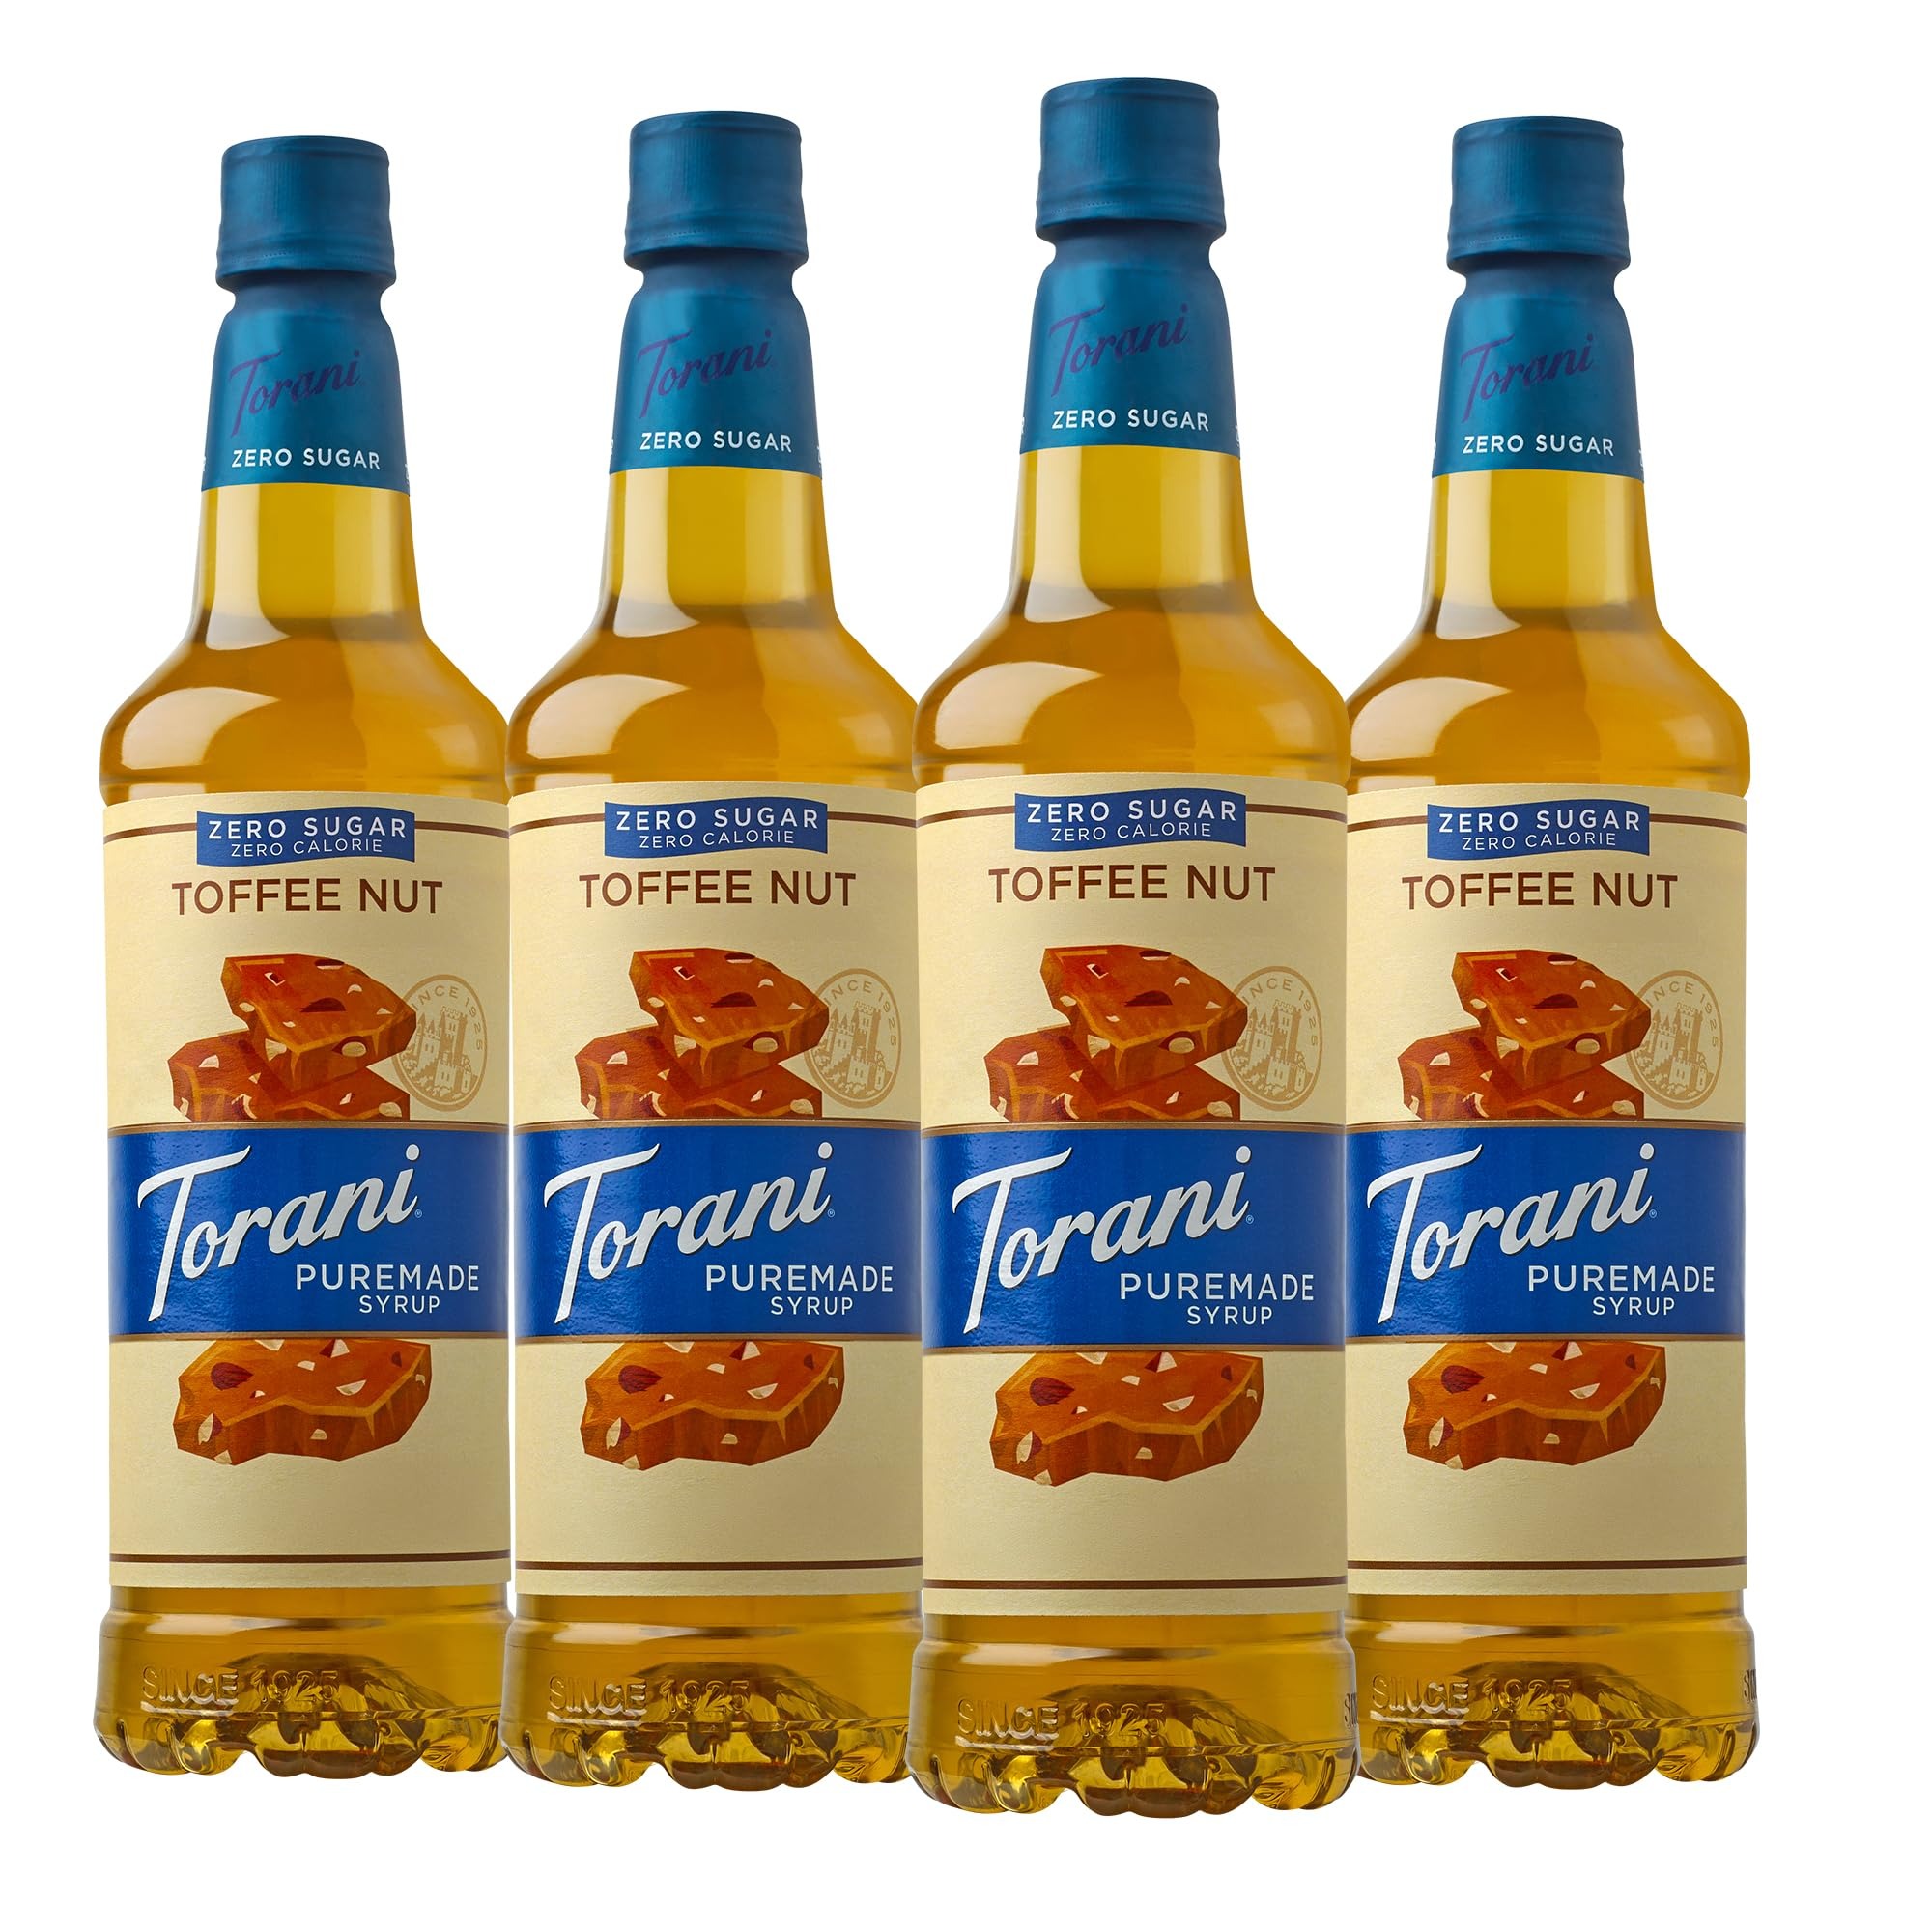
Item Name: Torani Puremade Zero Sugar Flavored Drink Syrup, Toffee Nut, 25.4 Fl Oz Bottle (Pack of 4)
Bullet Point 1: Founded in San Francisco in 1925 with handwritten family recipes brought home from Italy
Bullet Point 2: Puremade Syrups are conscientiously crafted with clean, non-GMO ingredients, including pure cane sugar, water, and no artificial flavors or preservatives, using only colors from natural sources
Bullet Point 3: From caramel to vanilla to pumpkin spice to lavender and everything in between, our syrups and sauces help you create delicious beverages; Also available in sugar free, zero calorie flavors
Value: 101.6
Unit: Fl Oz

Price: 33.94